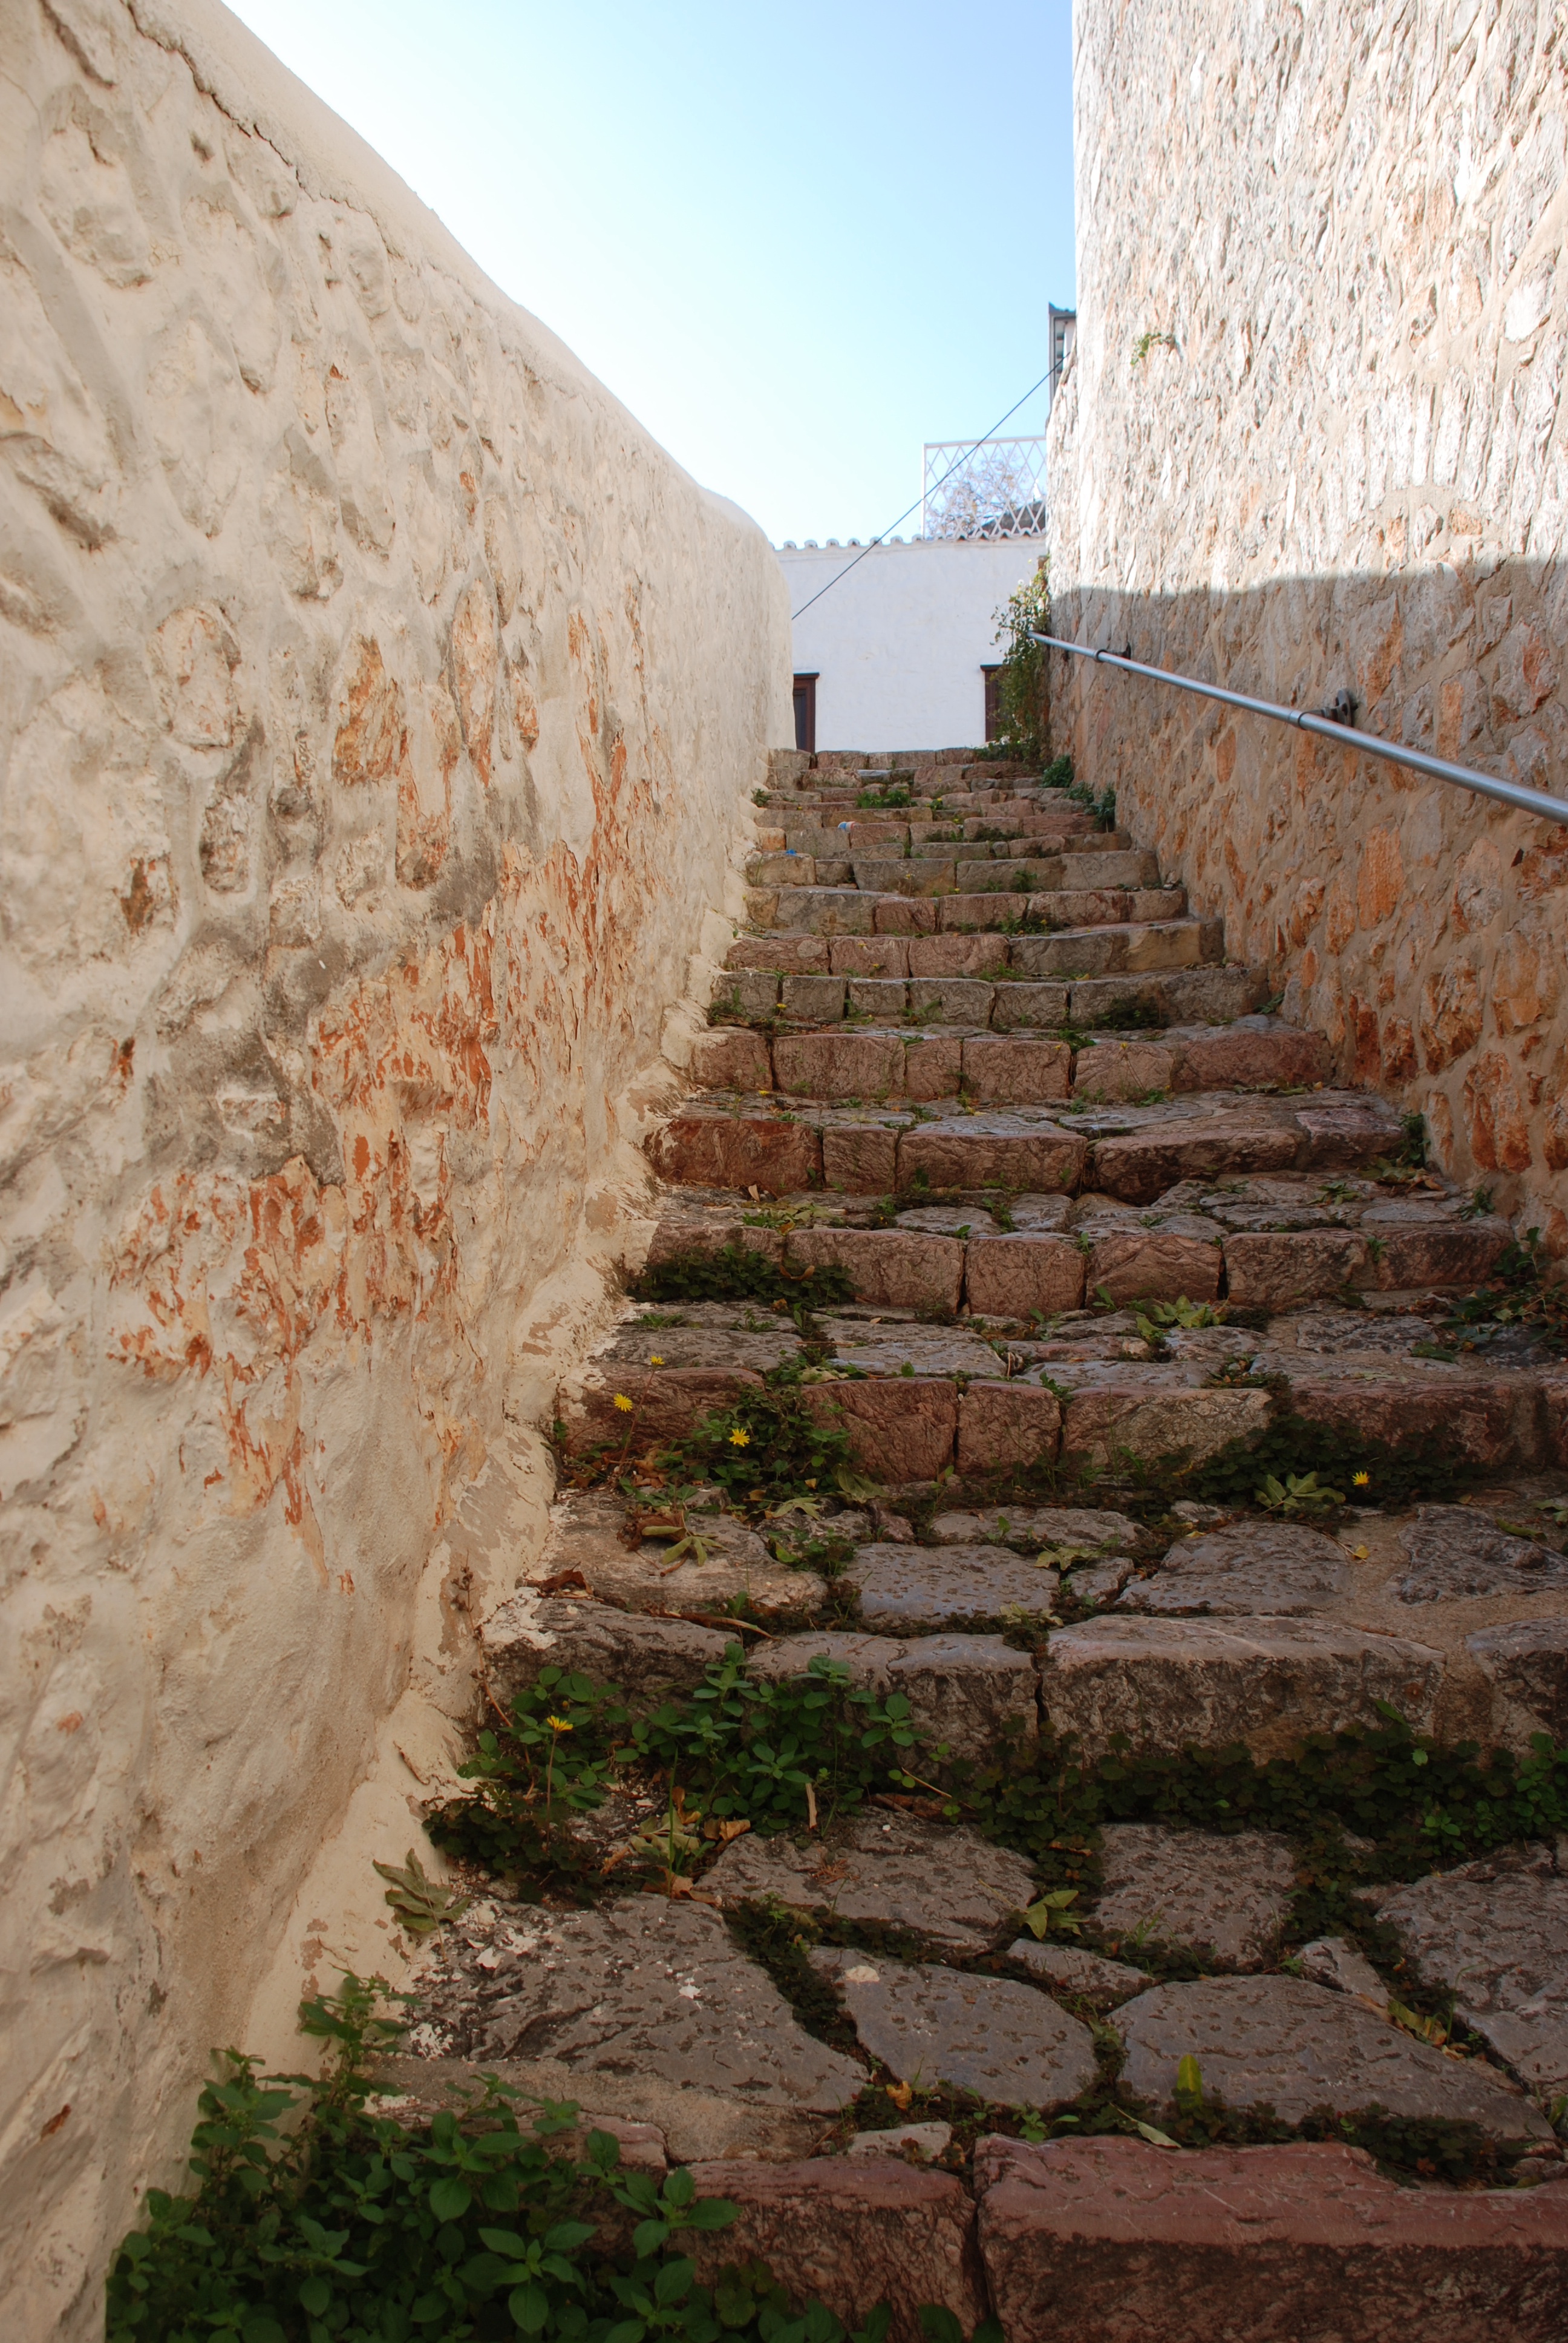
rock, wall, monument, arch, fortification, brick, terrain, temple, ruins, wadi, ancient history